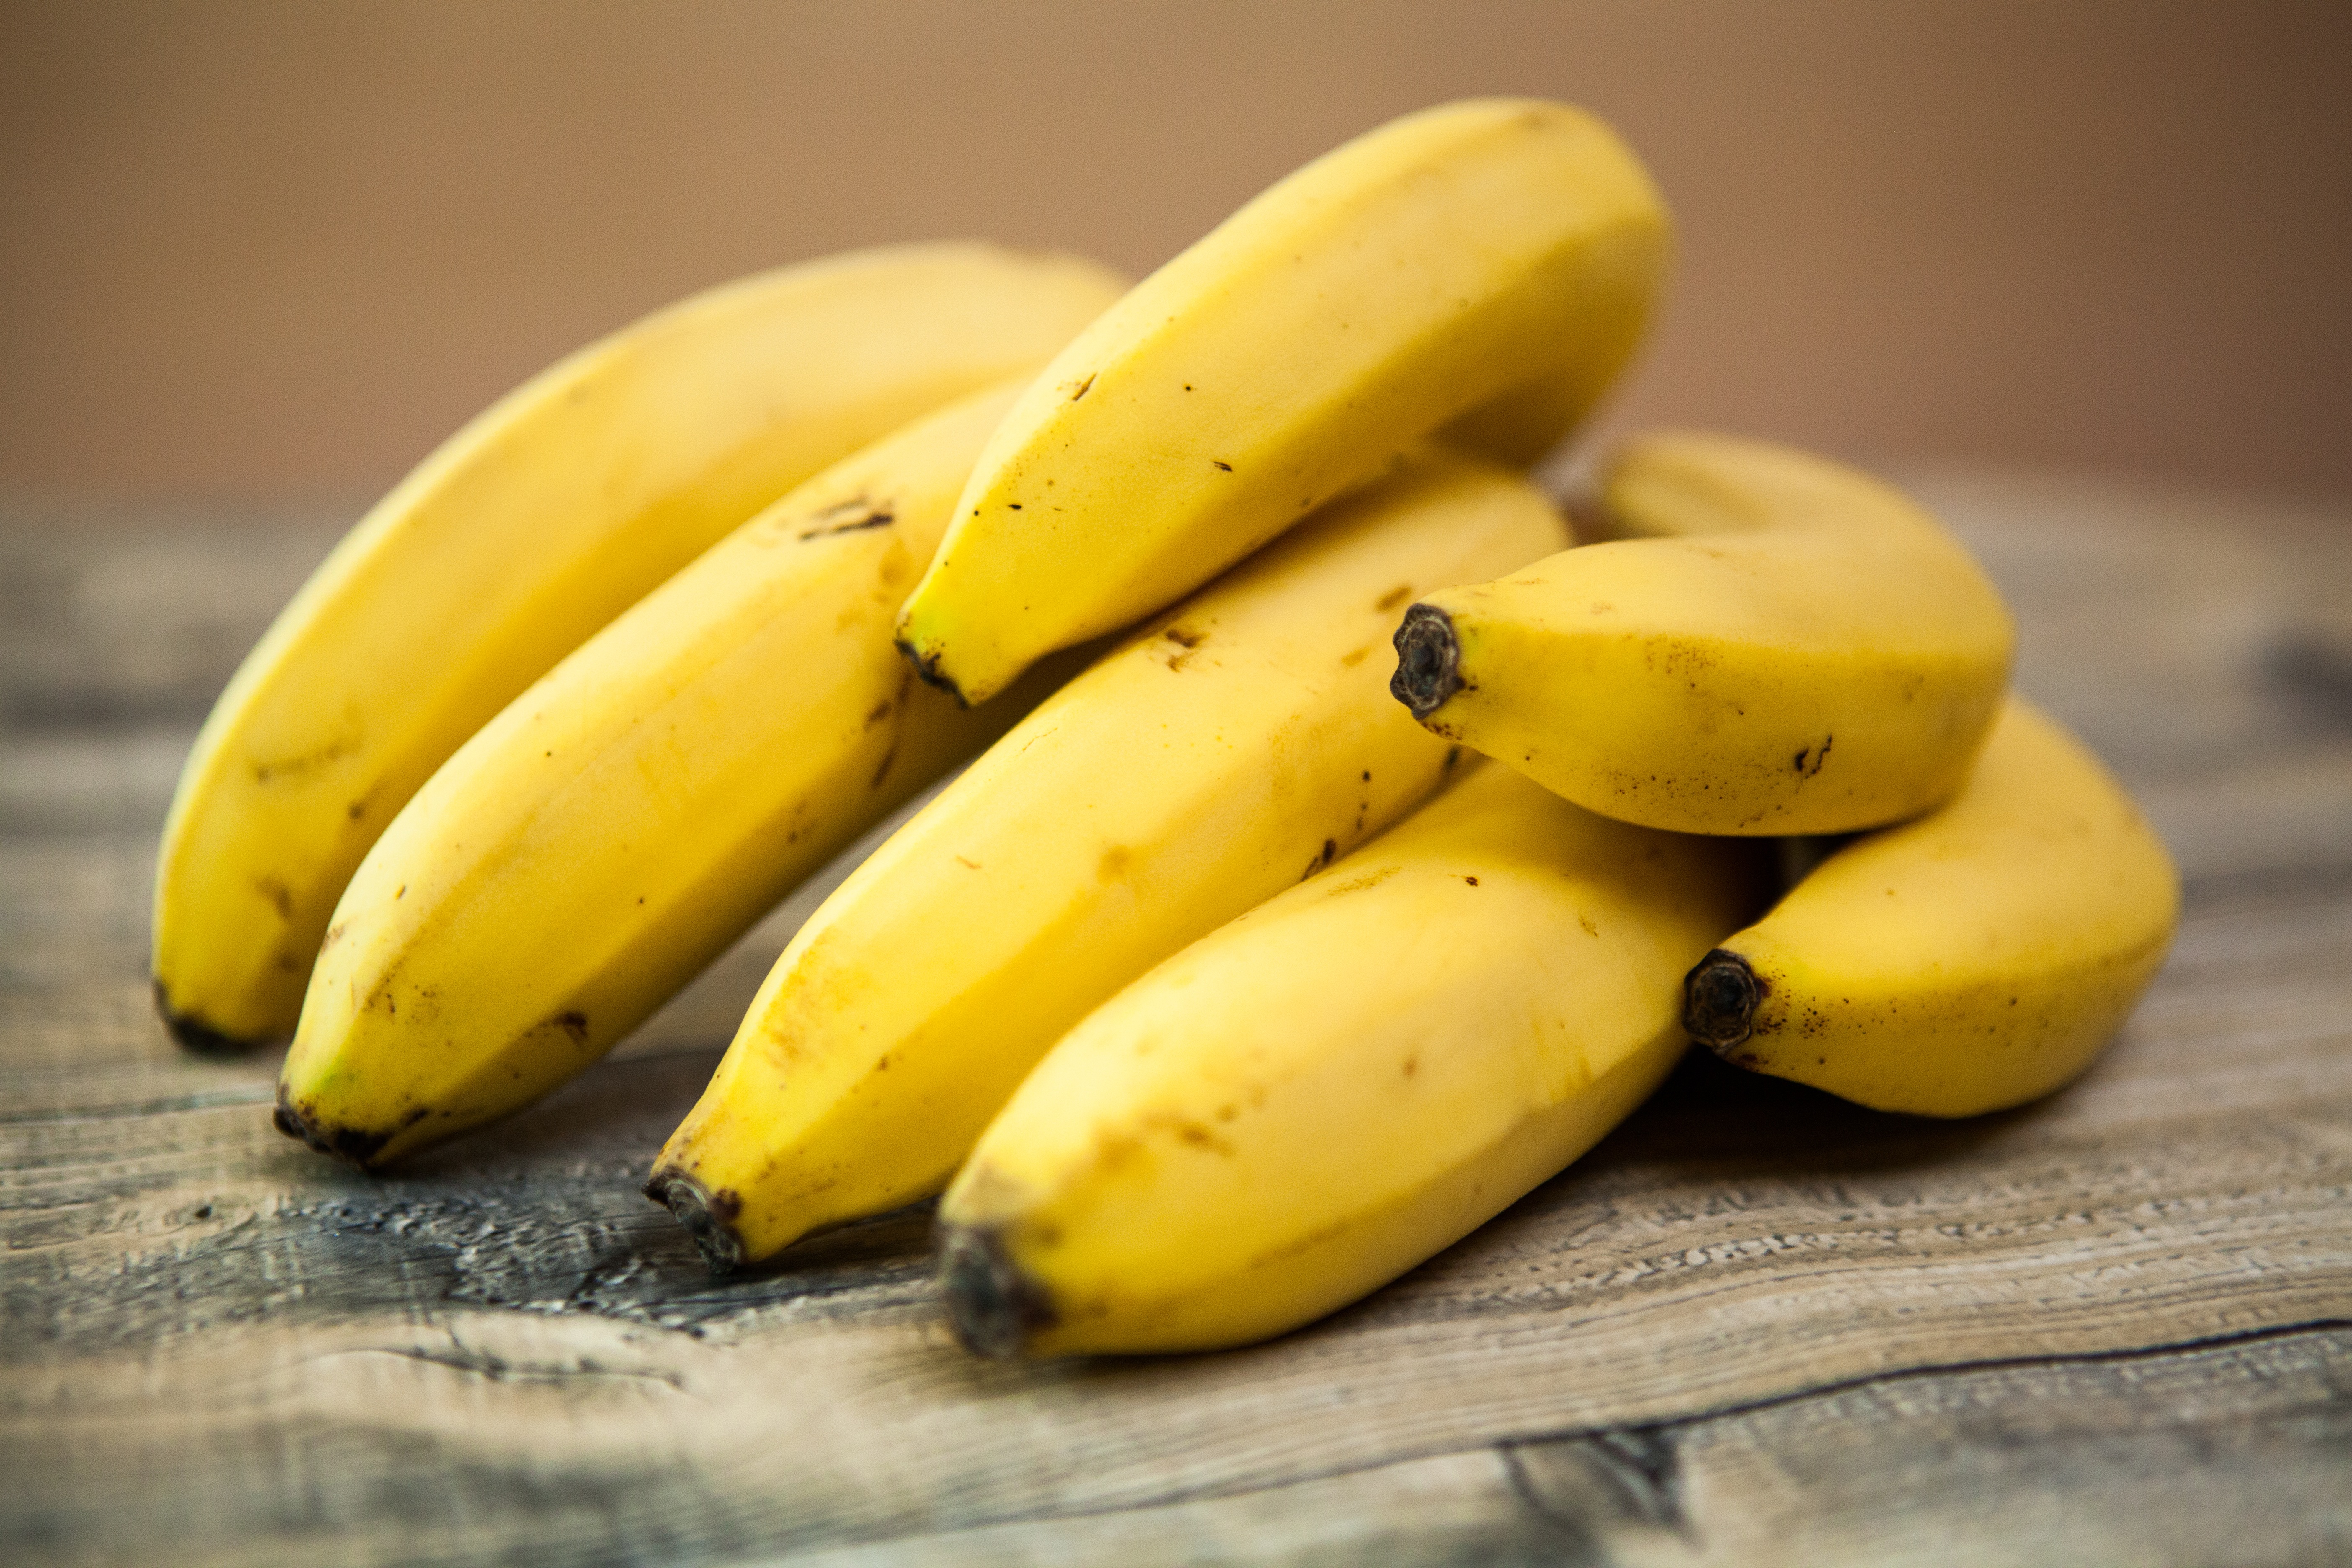
nature, plant, fruit, food, green, produce, vegetable, natural, fresh, yellow, banana, healthy, dessert, vitamin, bananas, nutrition, tasty, raw, diet, dieting, flowering plant, land plant, banana family, cooking plantain, summer squash